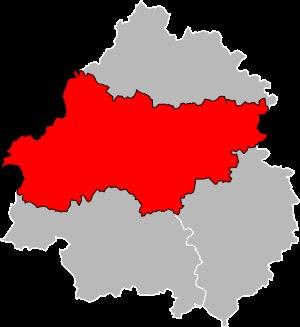
L'arrondissement de Périgueux est une division administrative française, située dans le département de la Dordogne, en région Nouvelle-Aquitaine.